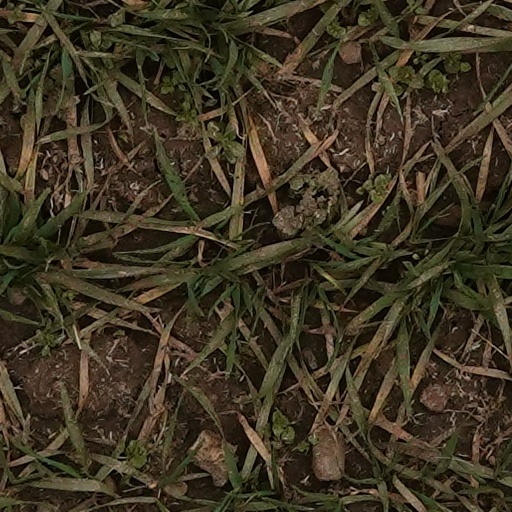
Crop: wheat